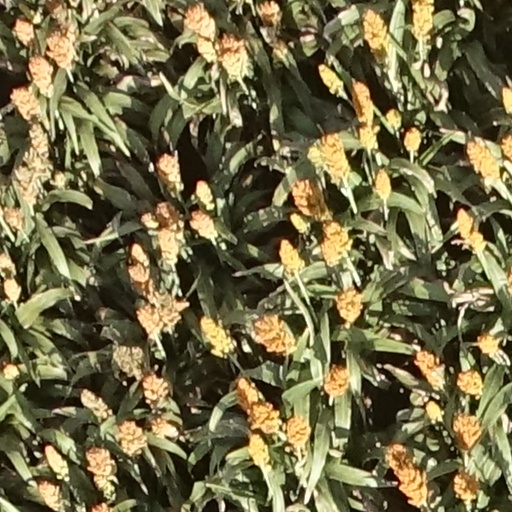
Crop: sorghum